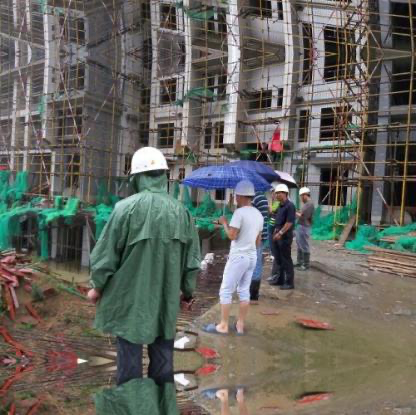
Objects in the image:
label: helmet
label: helmet
label: helmet
label: helmet